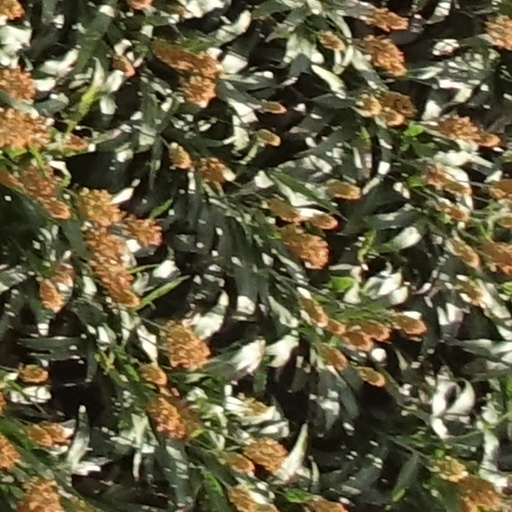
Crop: sorghum